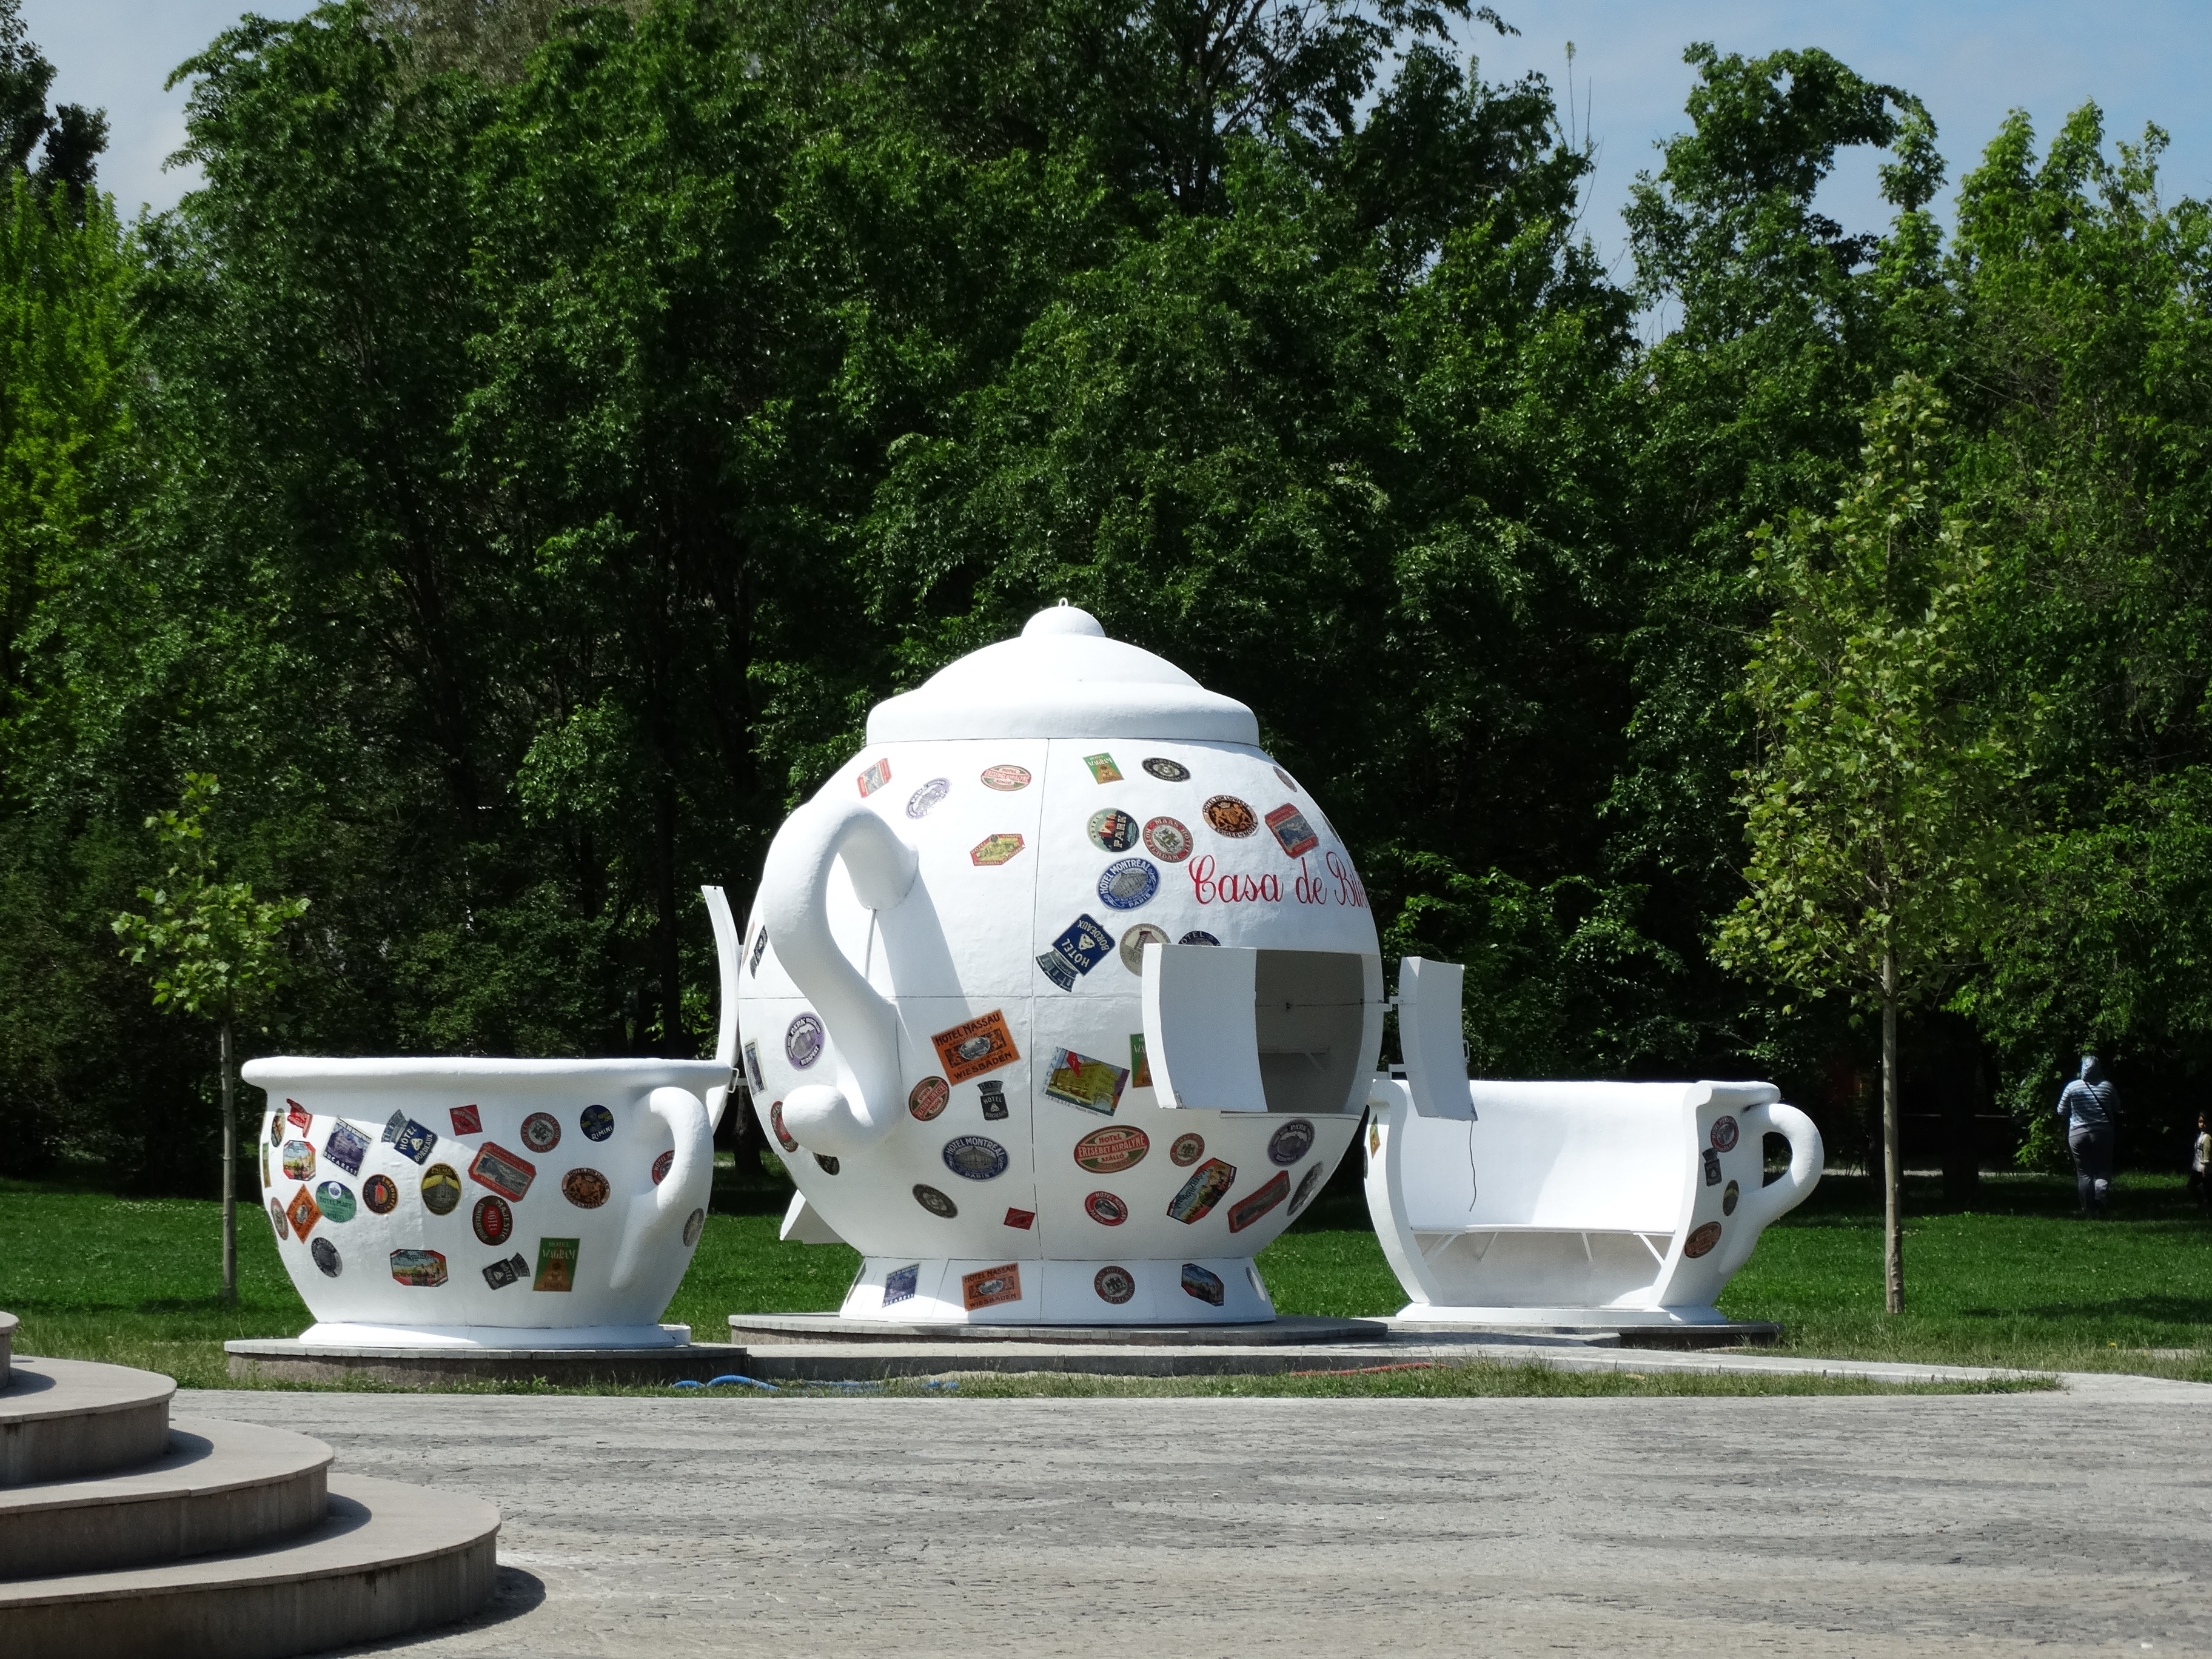
tea, recreation, cup, kettle, park, games, bucharest, inflatable, outdoor recreation, ior